Biblioteca Brasiliana Guita e José Mindlin

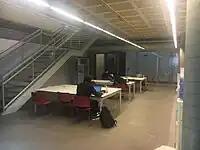
Study room, located on the bottom floor.

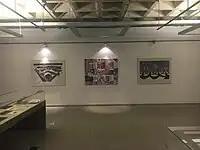
Art and literature exposition room.

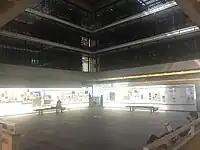
Library's ground floor.

Currently, BBM has a multipurpose room aimed at showing artistic and literary expositions. The expositions are always temporary. There is also an auditorium in the complex, where eventually occurs artistic exhibitions, such as orchestras, plays, among others.